Russian Wilderness

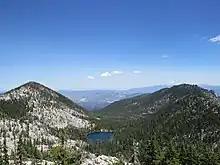
Glacially carved valley in the Russian Wilderness showing the characteristic white granite and "U" shape

The wilderness is dominated by glacier-carved granite crags, dating from the Mesozoic, similar to the Sierra Nevada. This results in similar surface topography, including cirques and U-shaped glacial valleys. Similar to the Ritter Range, a chain of dark metavolcanic rock is dominant in the mountains along the edge of the wilderness.